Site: brandenburg
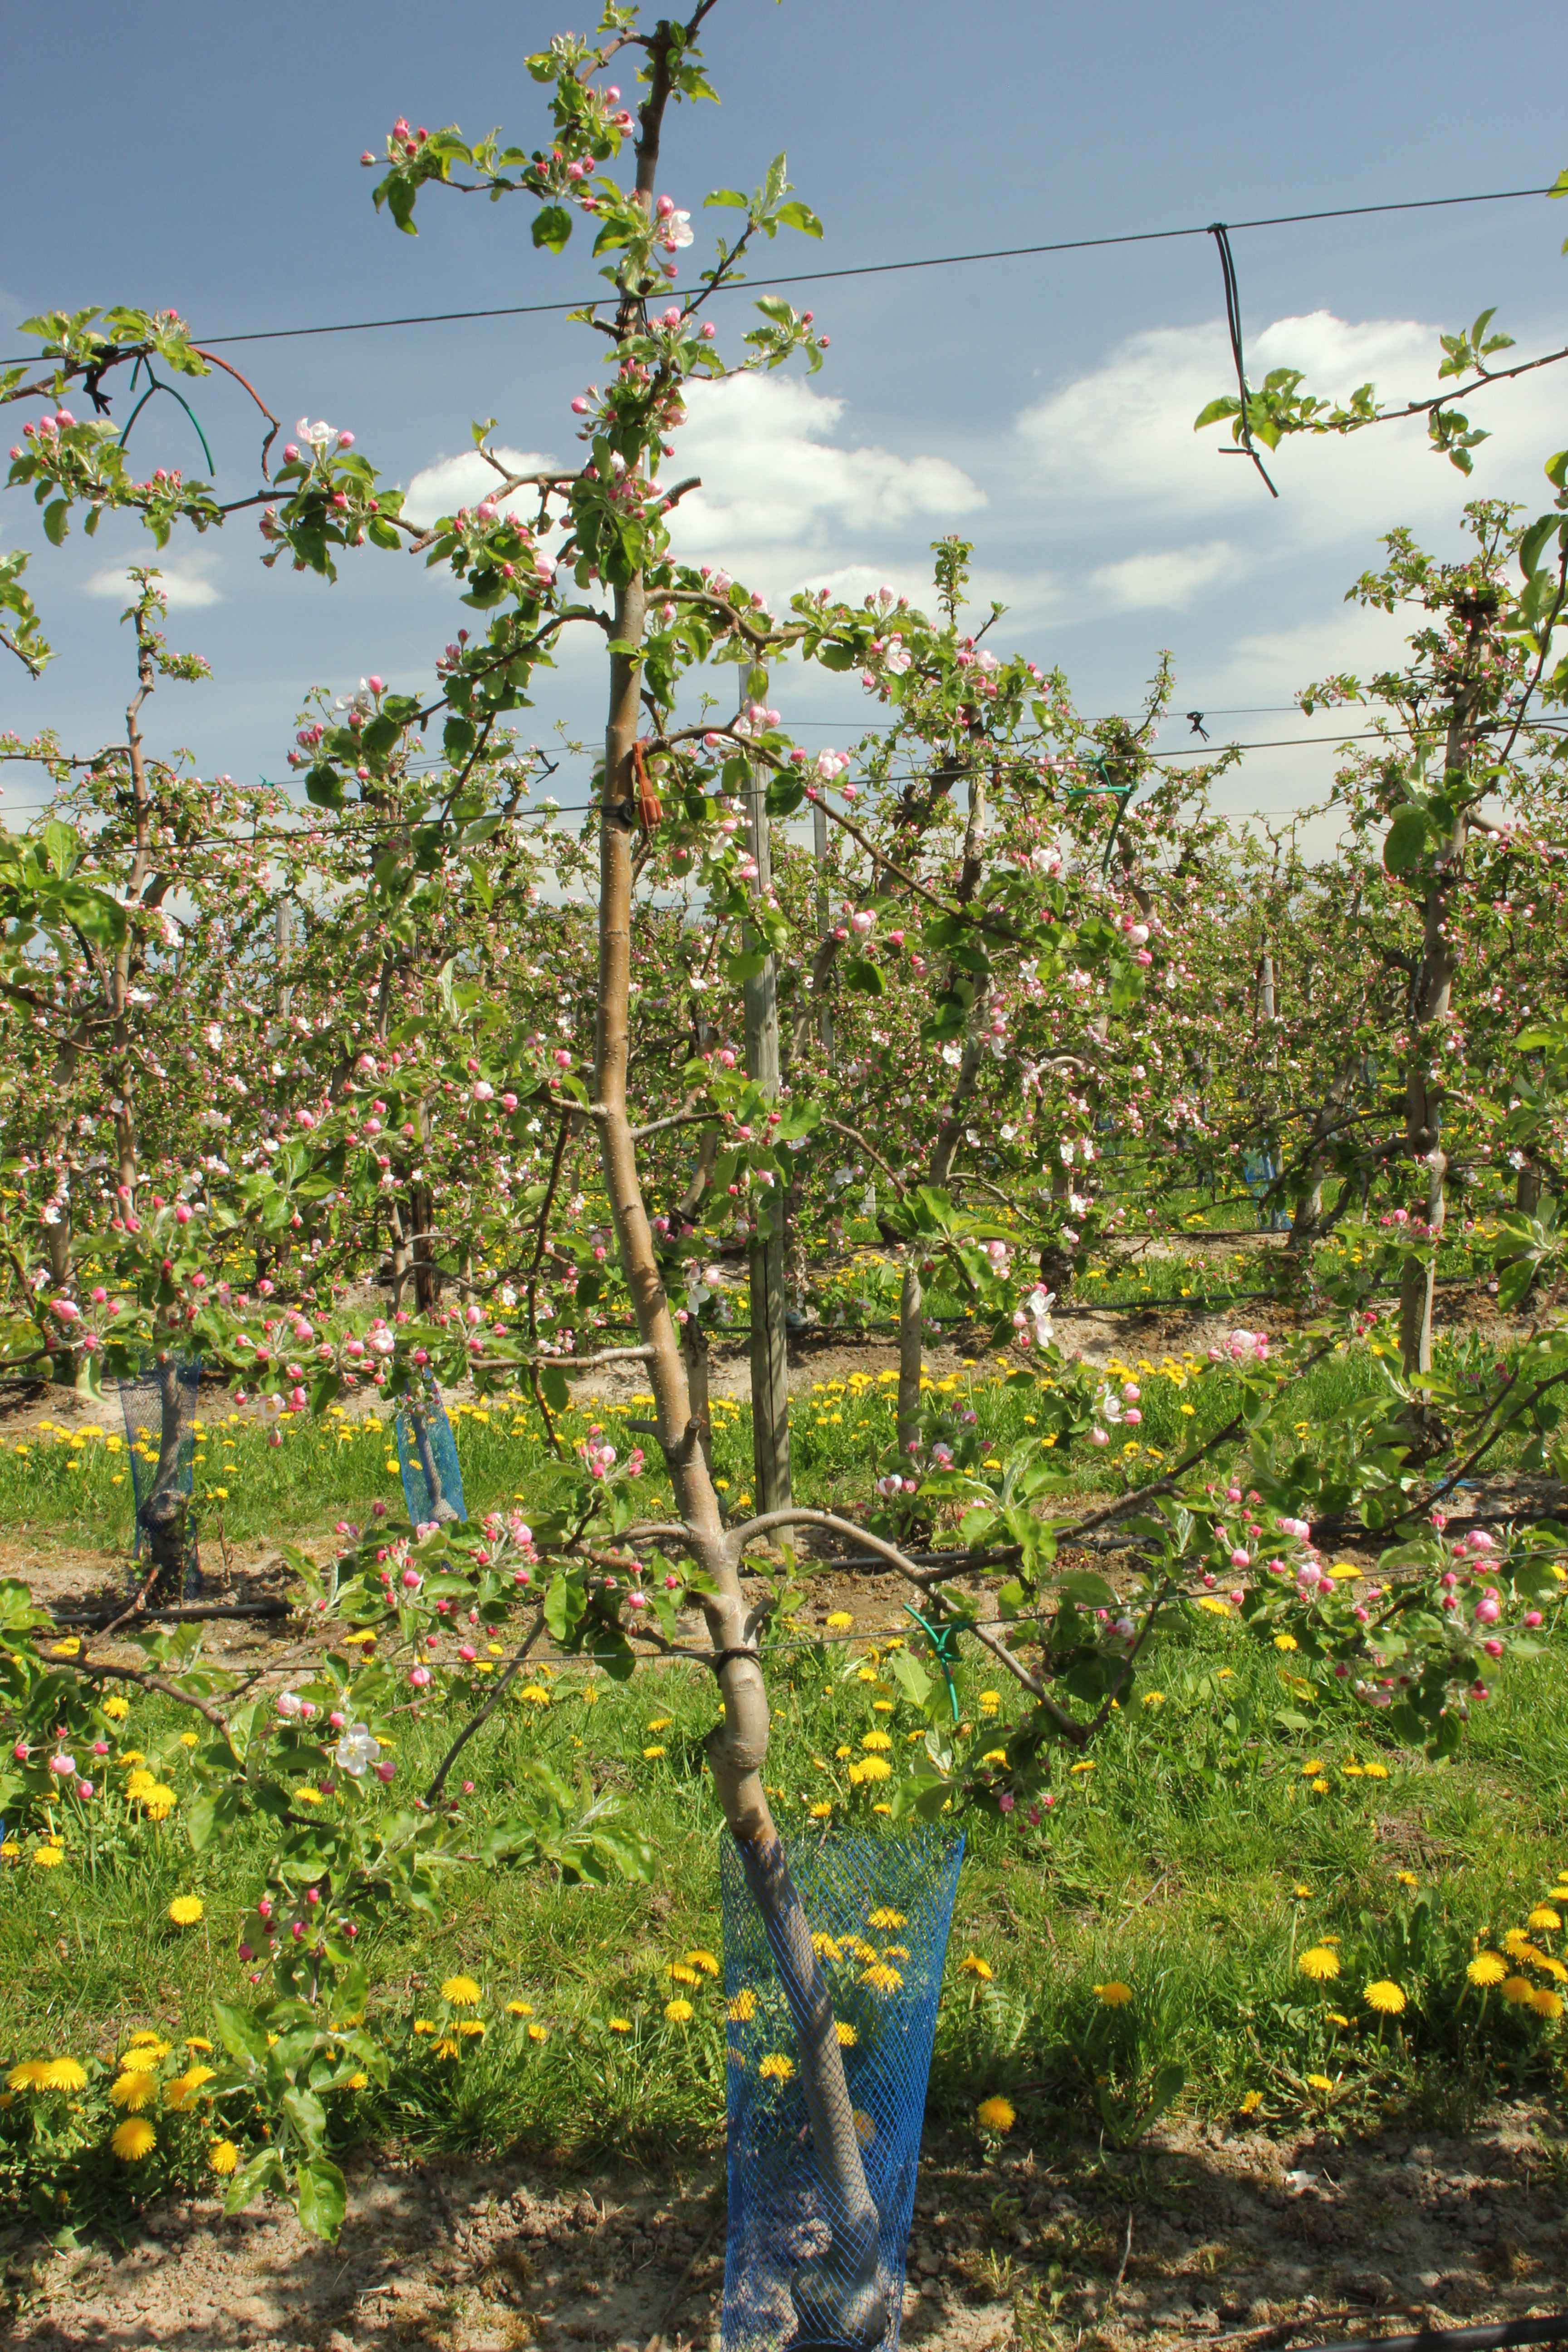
Growth stage (BBCH 57): Inflorescence emergence